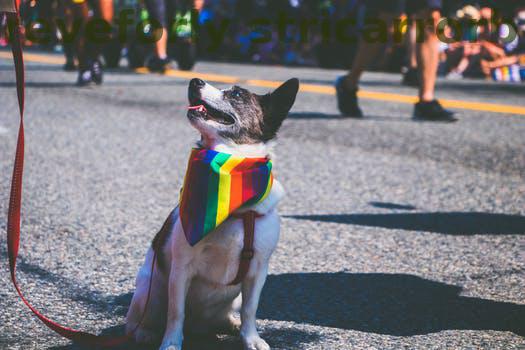
Label: Watermark